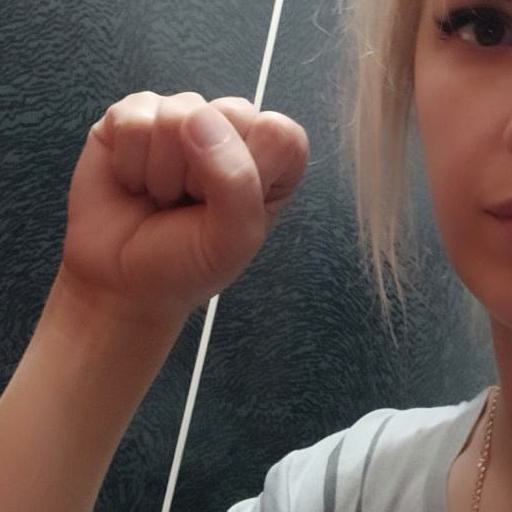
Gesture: fist